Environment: real
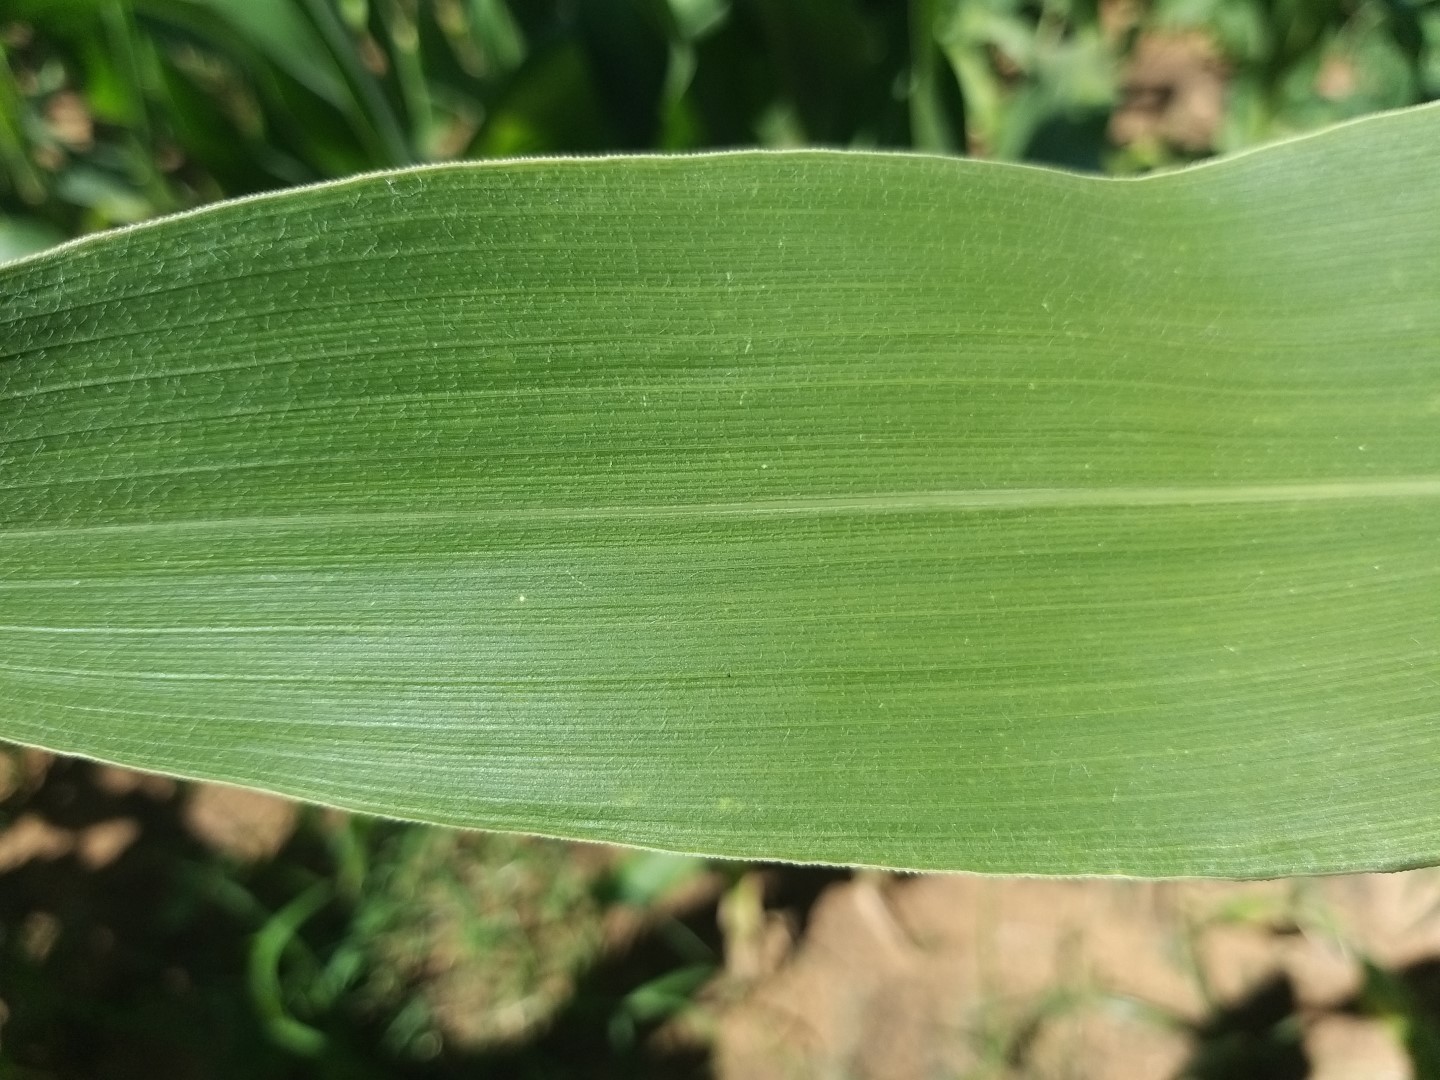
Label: healthy